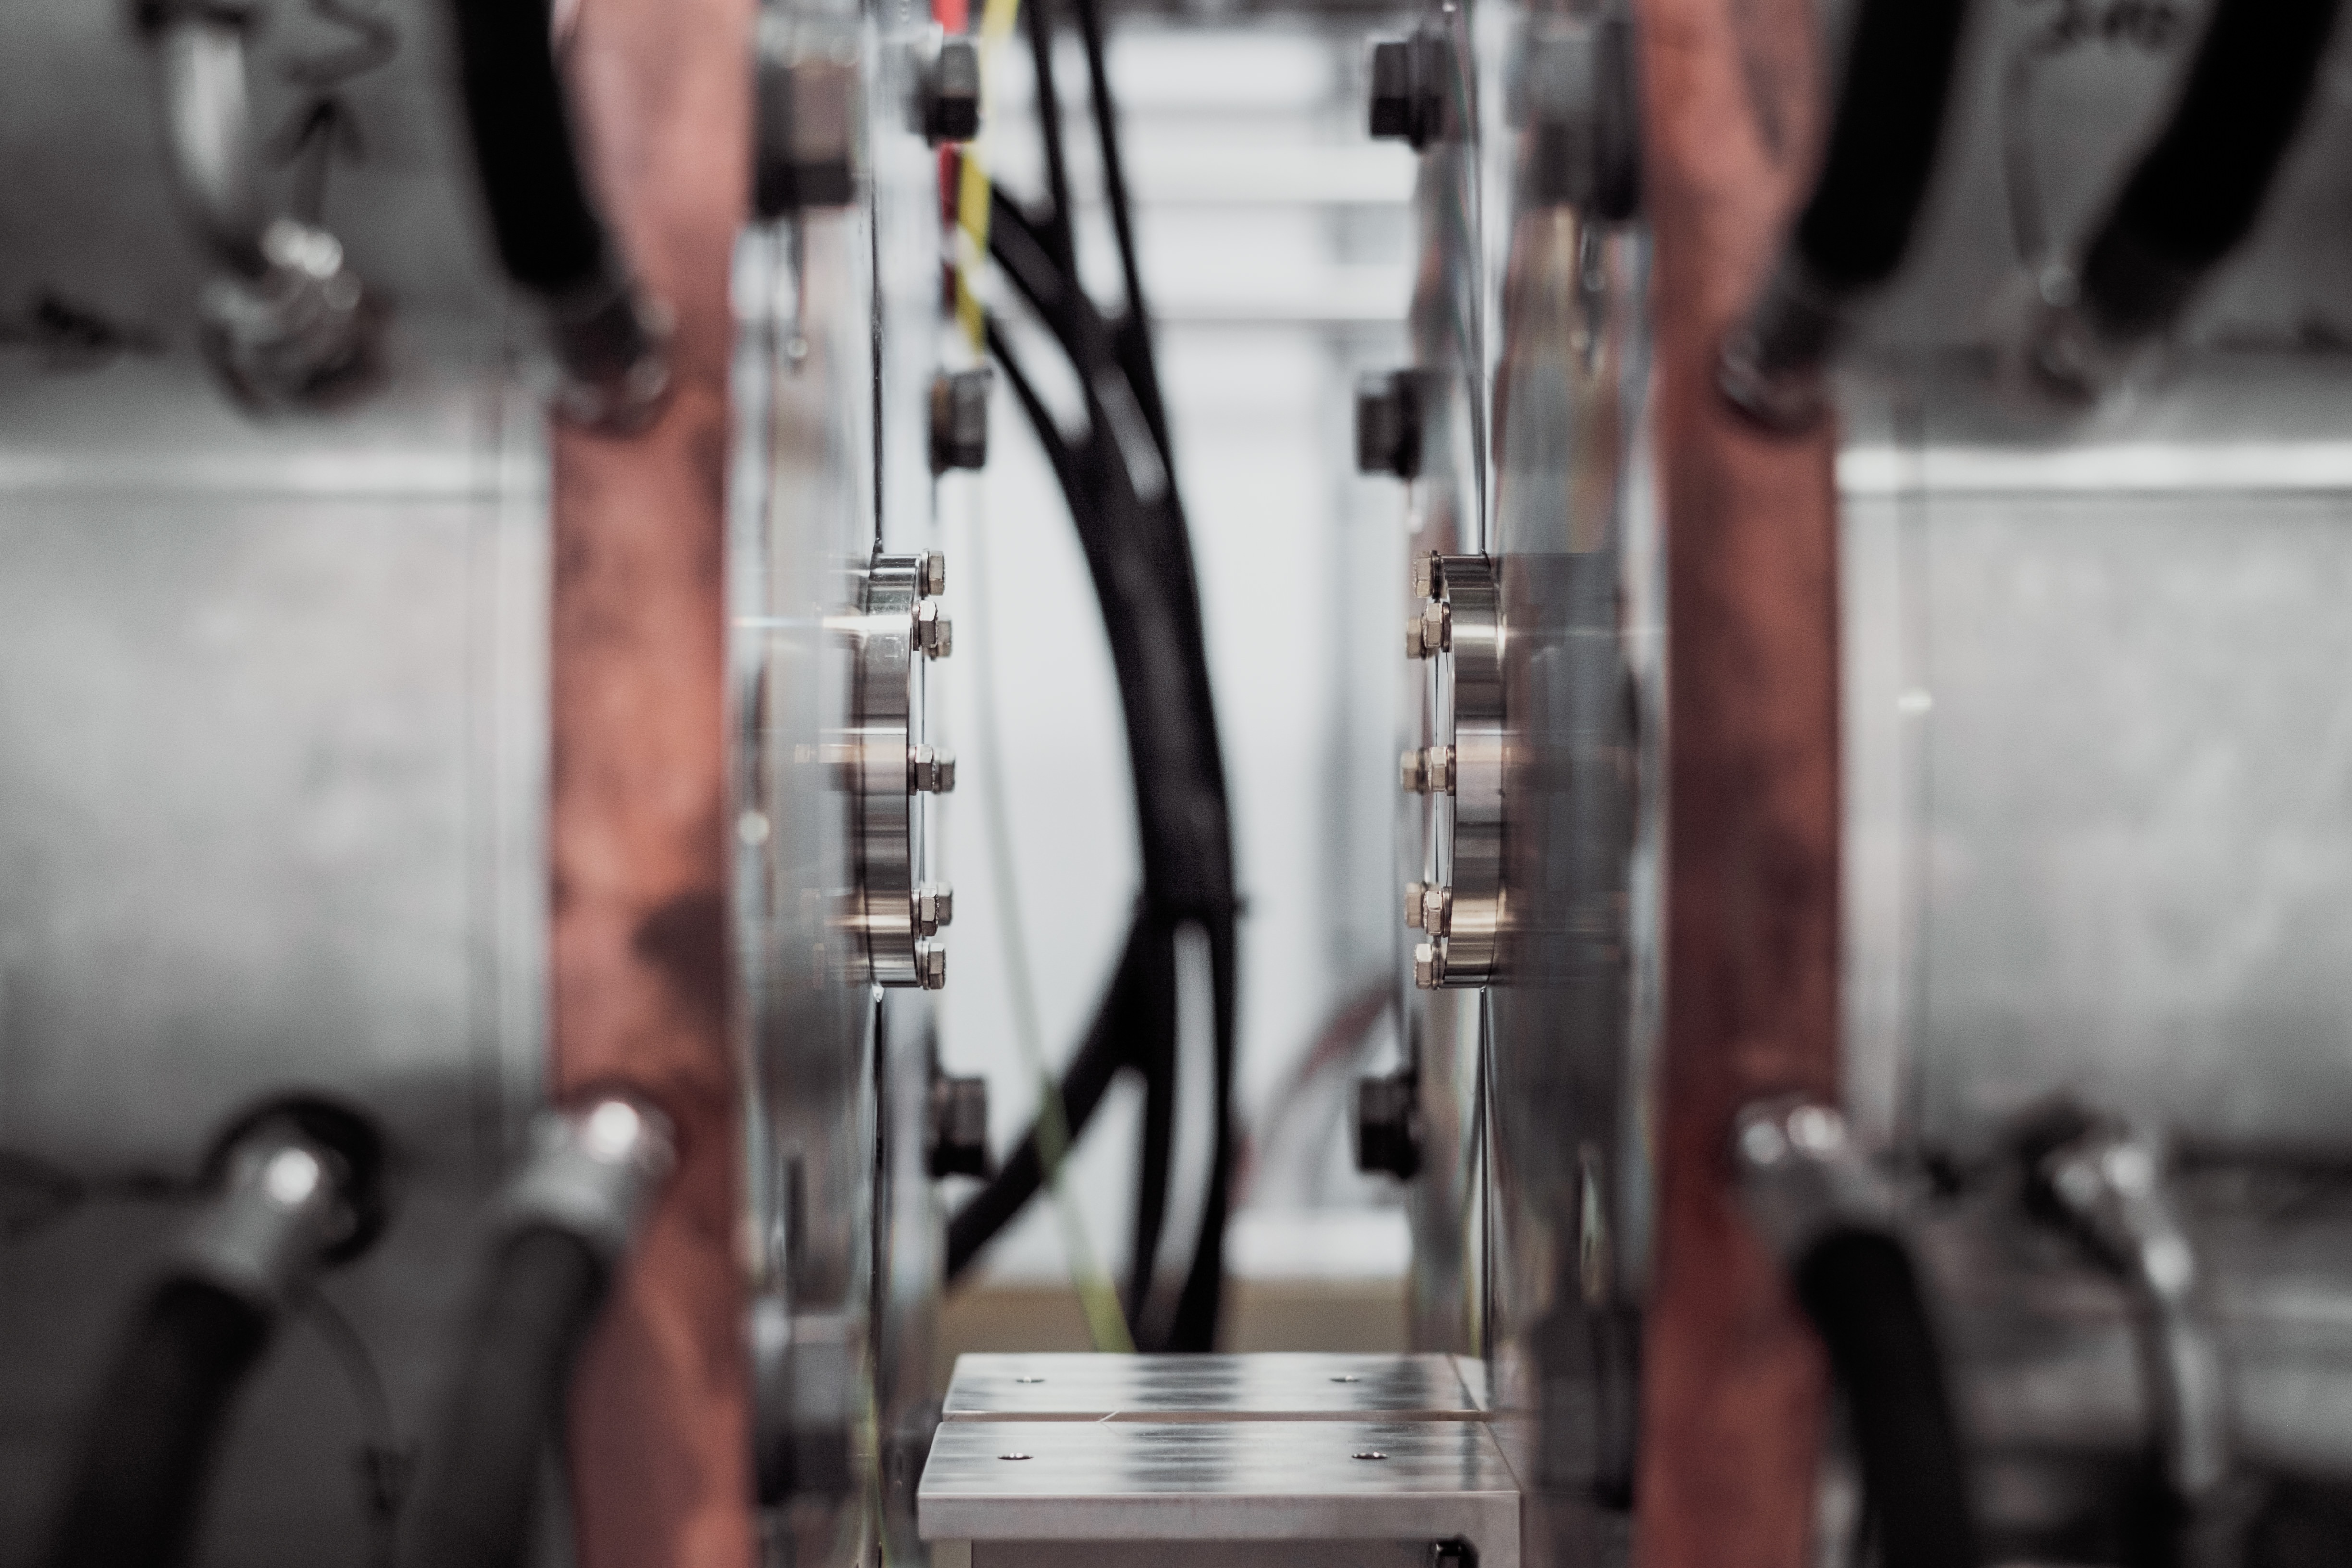
music, structure, people, technology, steel, vehicle, equipment, instrument, machine, machinery, industry, business, room, gym, power, indoors, grinder, stock, precision, production, bodybuilding, sport venue